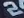
Number: 2